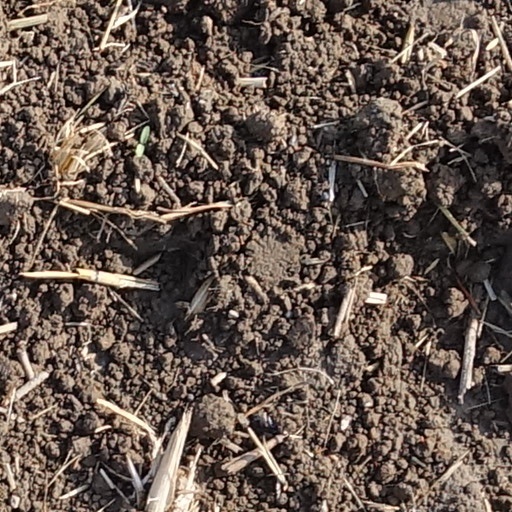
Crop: wheat